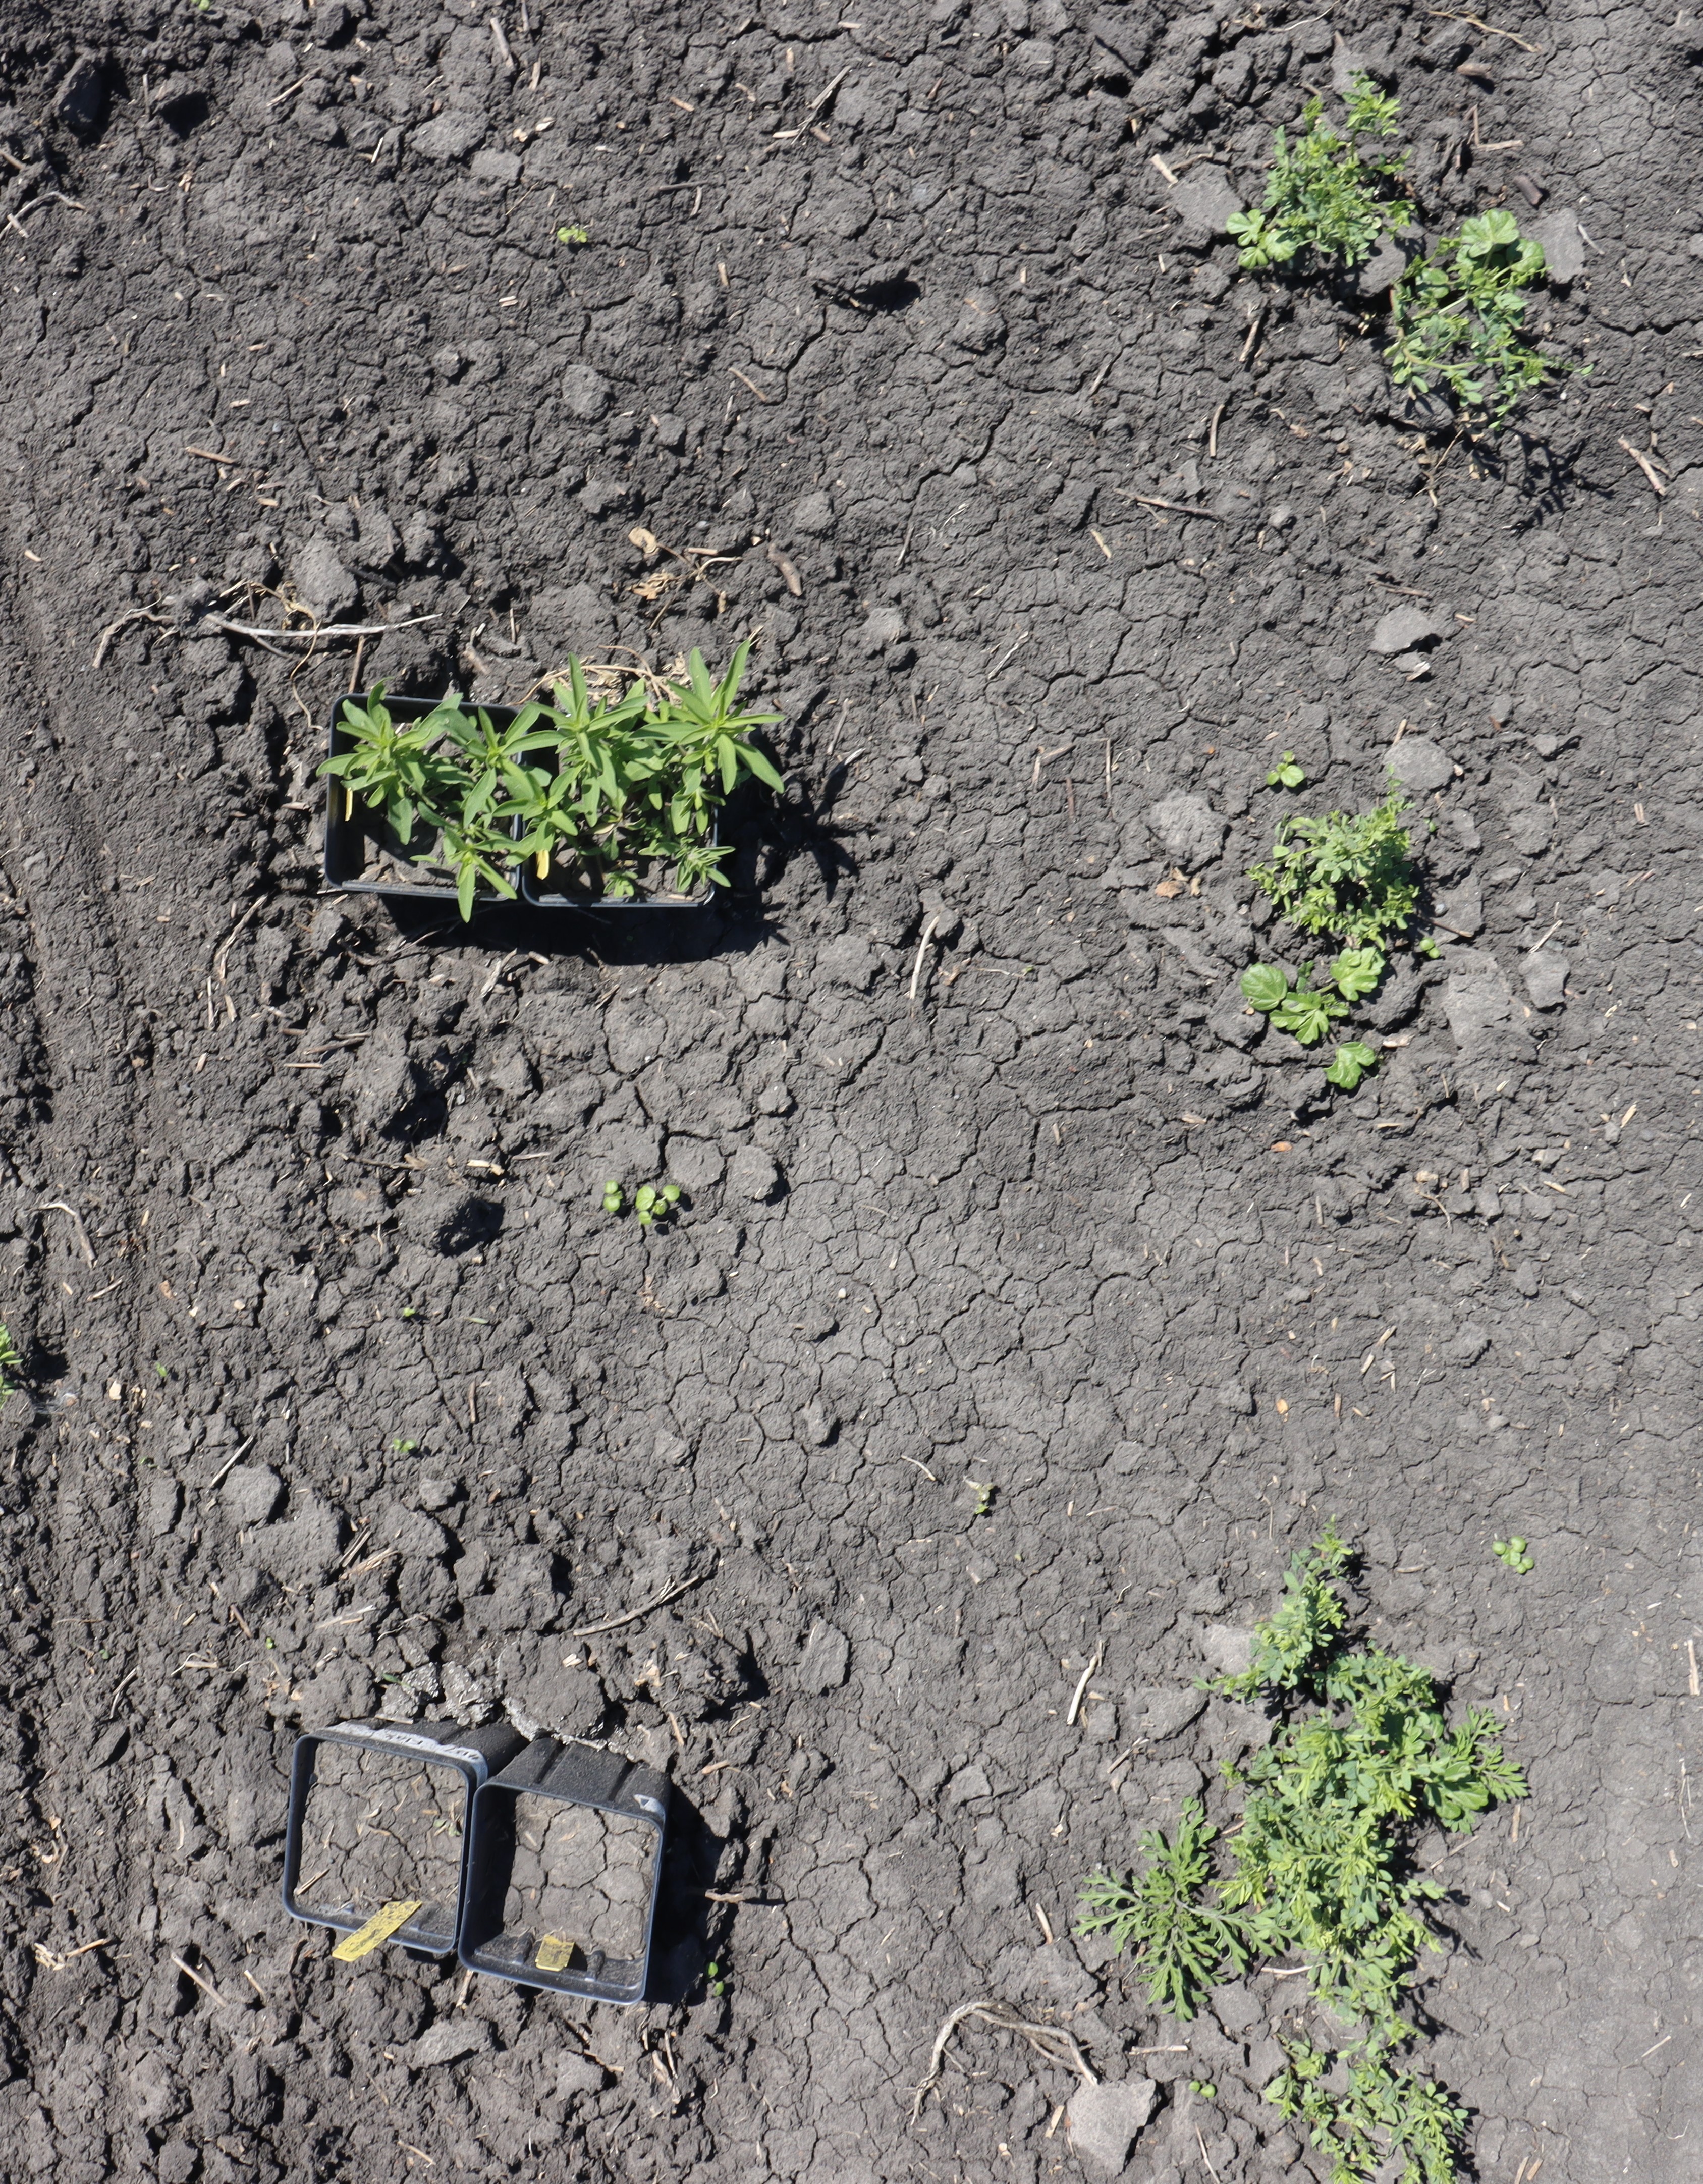
Crop: Lentil
Objects: Lentil, Lentil, Kochia, Kochia, Lentil, Ragweed, Lentil, Lentil